Donald K. Anton

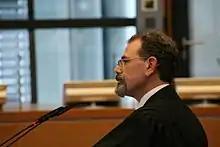
Anton making oral submissions before the International Tribunal for the Law of the Sea in 2010

Donald Kris Anton (Don Anton) has been a Professor of International Law since 1994. He took up the inaugural Chair of International Law at Griffith University in 2015. Since January 2017, Anton has also been the Director of the Griffith University Law Futures Centre. Prior to coming to Griffith University, Anton was a Professor of Law at The Australian National University, where he taught from 2000-2015.